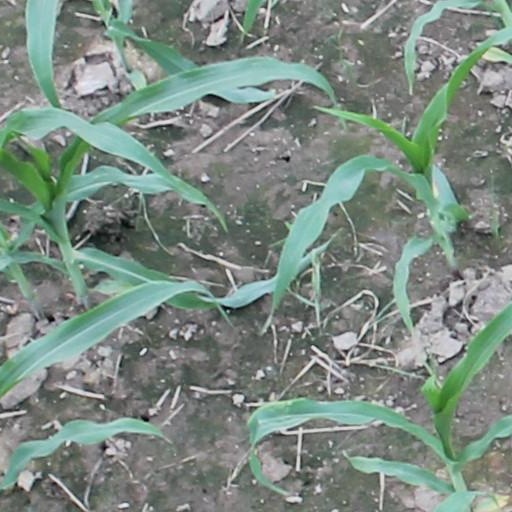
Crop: maize; corn